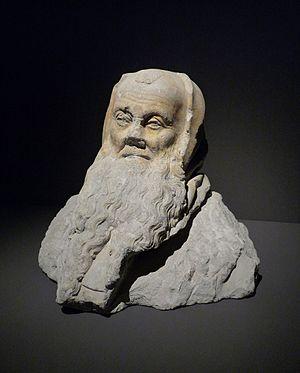
Atelier de Claus Sluter, Fragment d'un buste de saint Antoine, calcaire, début du XVe siècle. Musée archéologique de Dijon
Le puits de Moïse est le vestige d'un calvaire situé au milieu d'un puits autrefois au centre du grand cloître de la chartreuse de Champmol. Il se trouve actuellement au sein du parc du centre hospitalier spécialisé de Dijon, en Bourgogne-Franche-Comté.